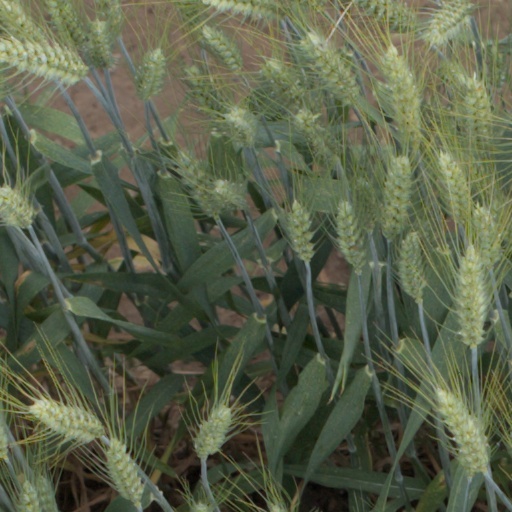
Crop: wheat